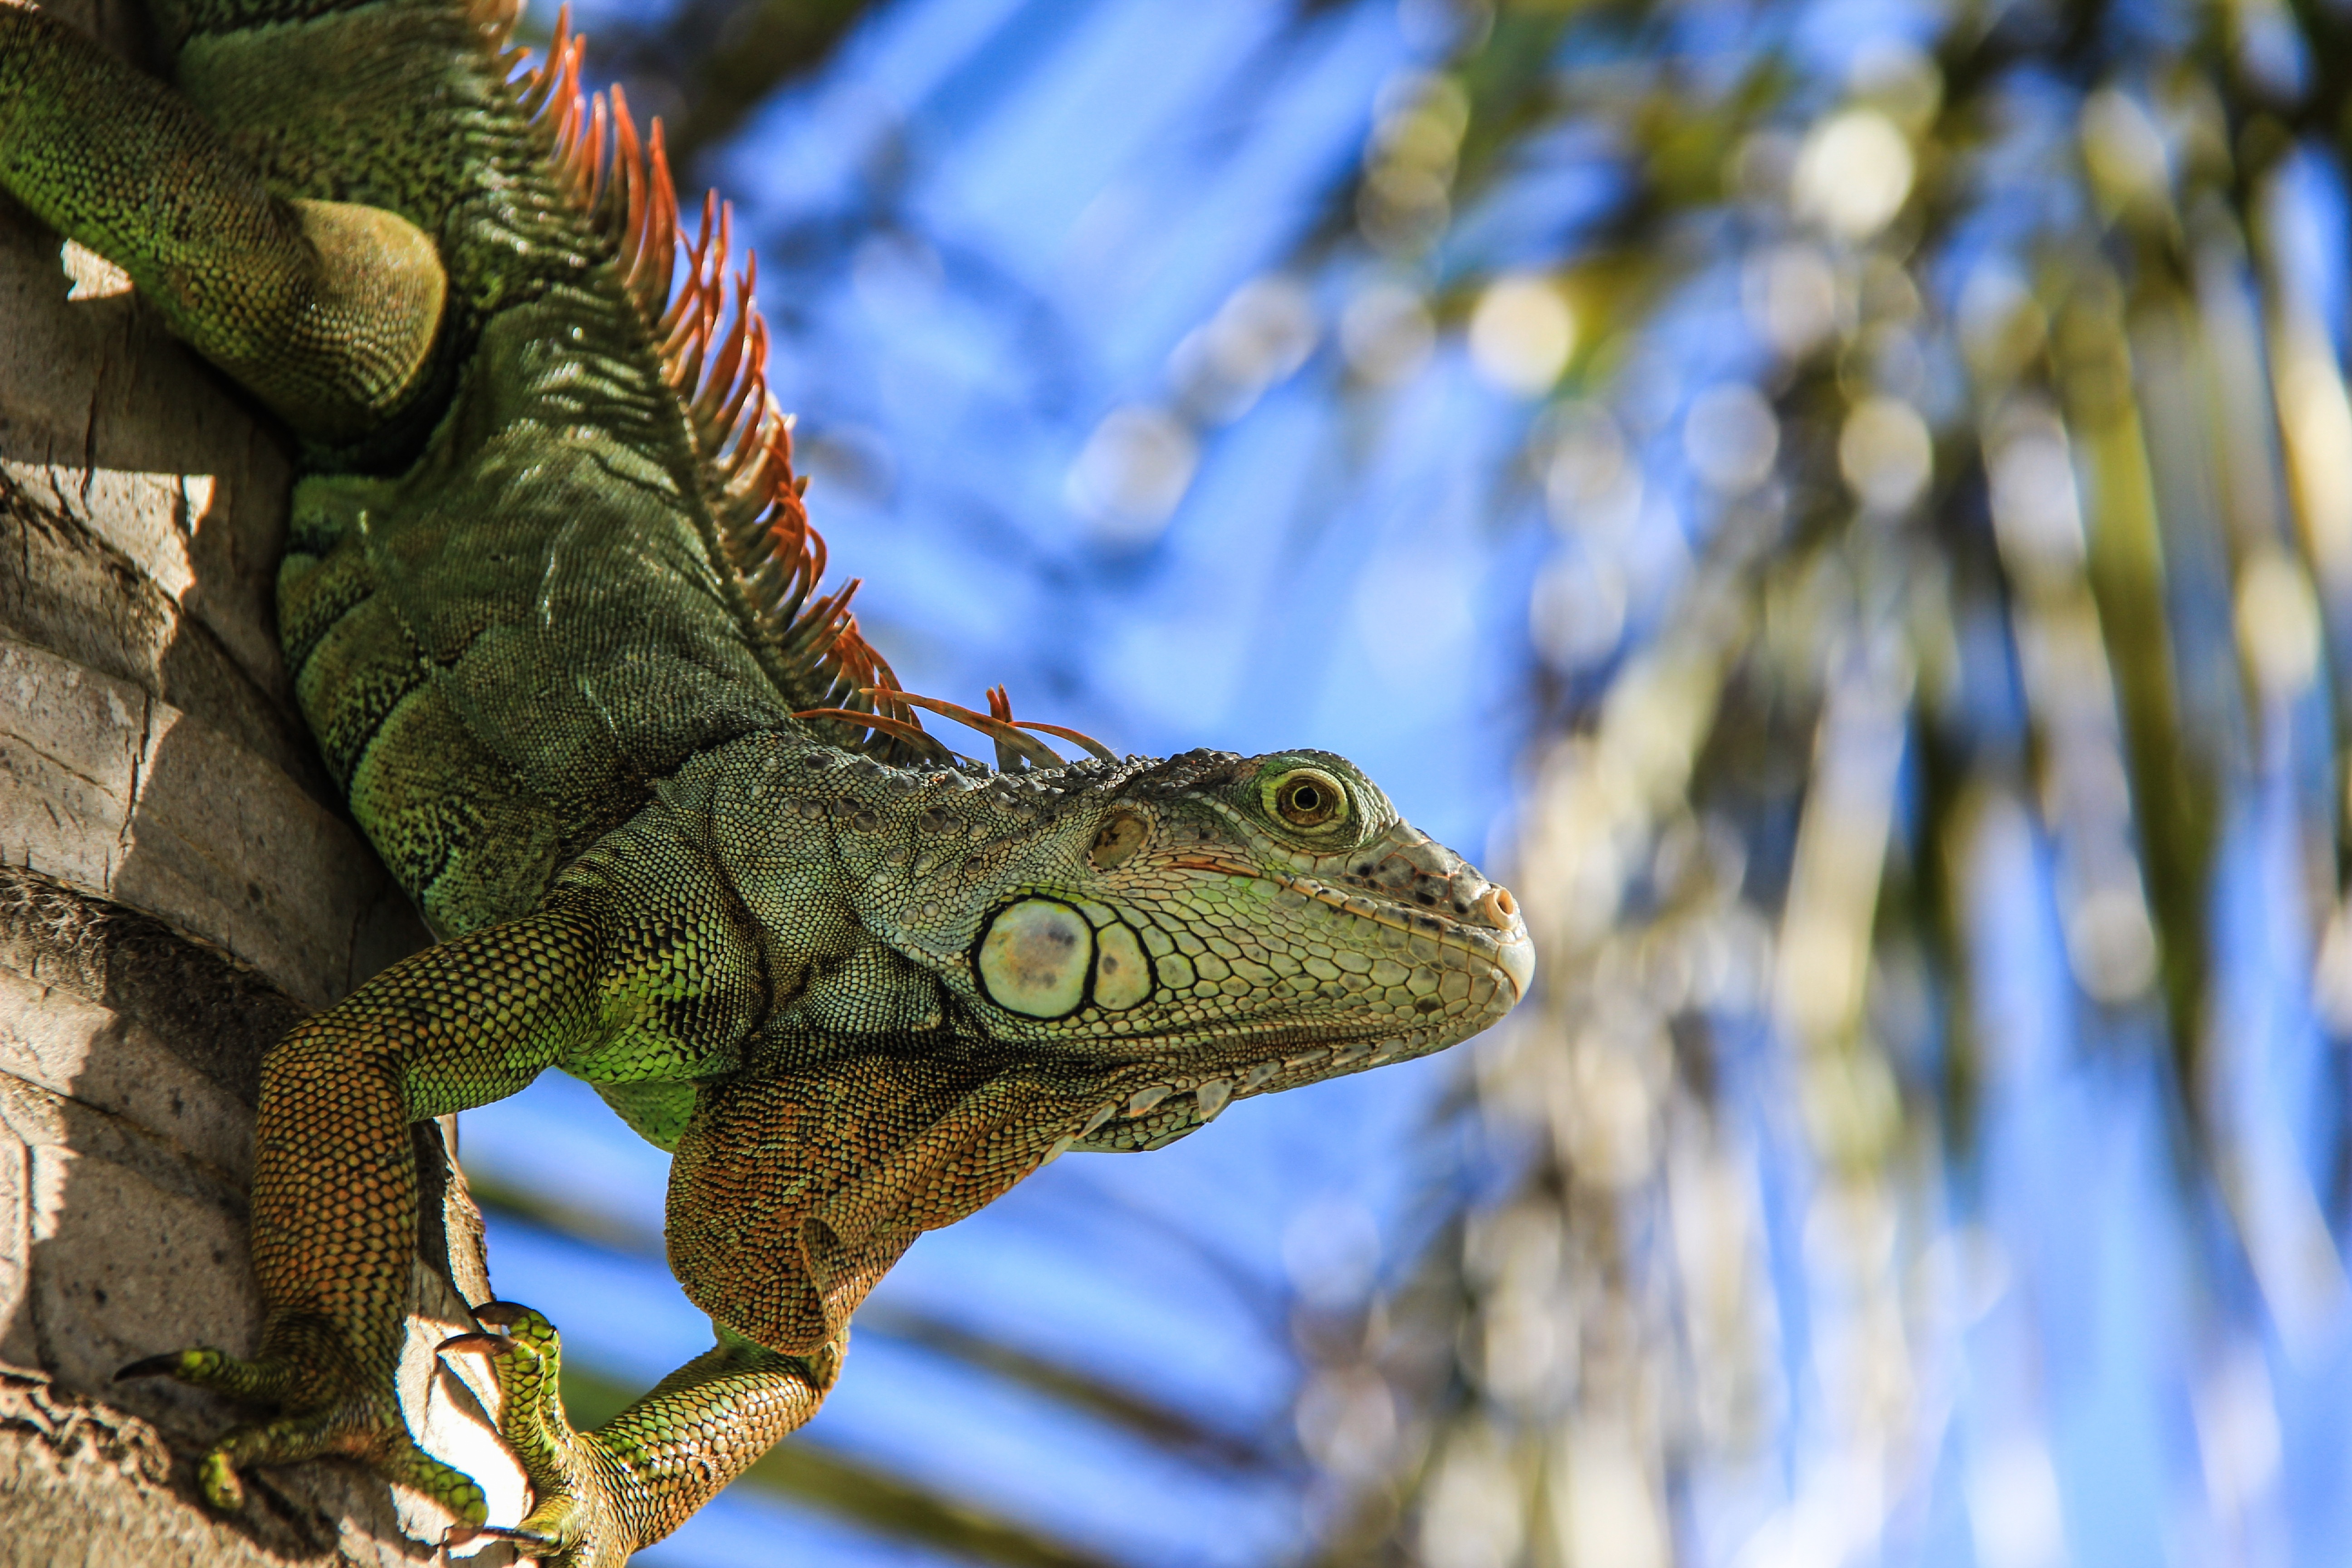
branch, wildlife, green, reptile, iguana, fauna, lizard, chameleon, vivid, vertebrate, iguania, salamander, amphibious, scaled reptile, african chameleon